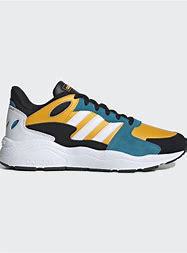
Brand: Adidas
Model: Crazychaos